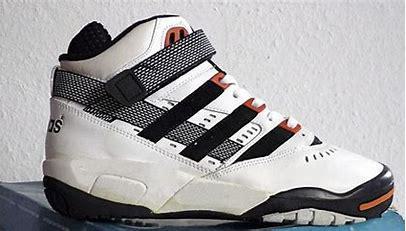
Brand: adidas
Model: originals Adidas Originals Streetball